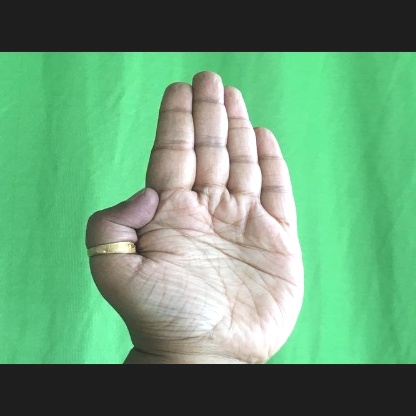
Mudra: Pathaka